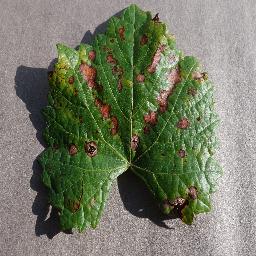
Label: Grape___Esca_(Black_Measles)